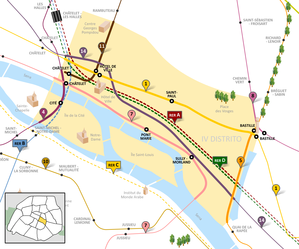
4e arrondissement de Paris (France), les lignes de métro et RER. En espagnol
Le 4ᵉ arrondissement de Paris se situe sur la rive droite de la Seine. Il est bordé à l'ouest par le 1ᵉʳ arrondissement, au nord par le 3ᵉ arrondissement, à l'est par les 11ᵉ et 12ᵉ arrondissements et au sud par la Seine et le 5ᵉ arrondissement. La partie orientale de l'île de la Cité ainsi que l'île Saint-Louis font elles aussi partie du 4ᵉ arrondissement. L'île Saint-Louis est le résultat de l'union au Moyen Âge de l'île Notre-Dame et de l'île aux Vaches.